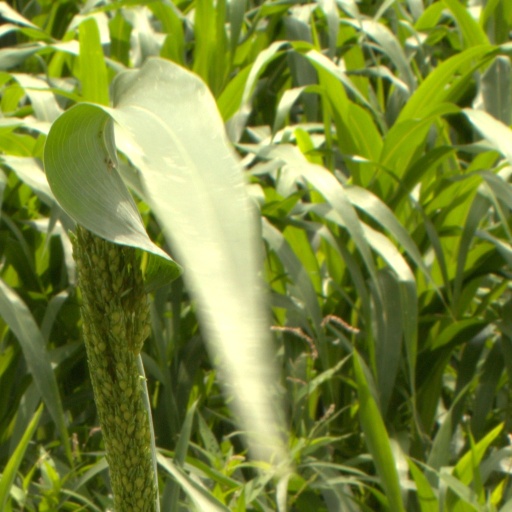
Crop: sorghum